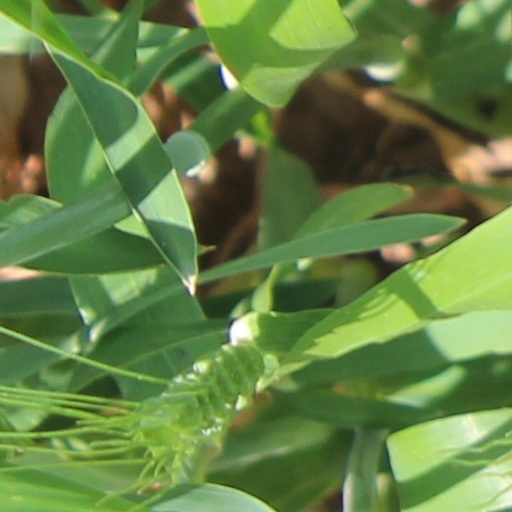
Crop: wheat